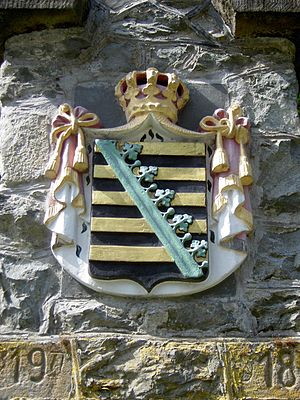
Ernestinske hertugdømmer
Ernestinernes  (Wettinernes) slægsvåben på en grænsesten.
De ernestinske hertugdømmer var en række små stater, der opstod i 1572. Hertugdømmerne lå i nutidens Thüringen og Oberfranken. Hertugerne blev afsatte i 1918. De nye fristater dannede Thüringen i 1920, dog tilsluttede Sachsen-Coburg sig Bayern.